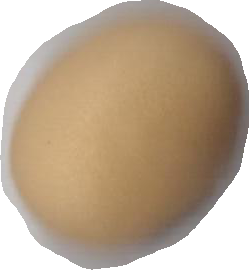
Variety: Anjasmoro